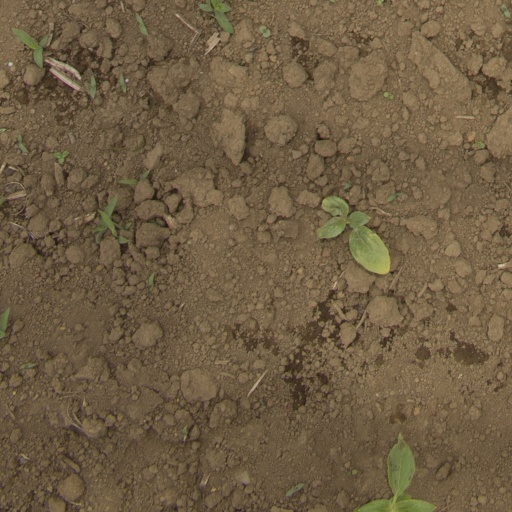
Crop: Jerusalem artichoke